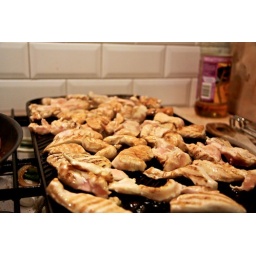
Succulent chicken grilled on a grill plate for in fajitas